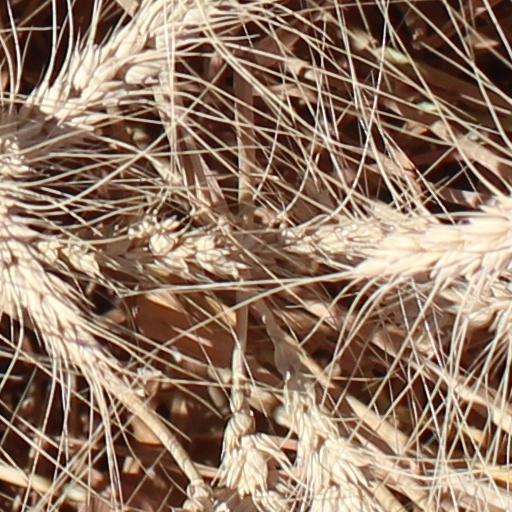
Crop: wheat